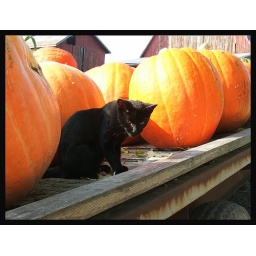
-That's how I felt, when I spotted this black cat sitting by these pumpkins, near halloween.-